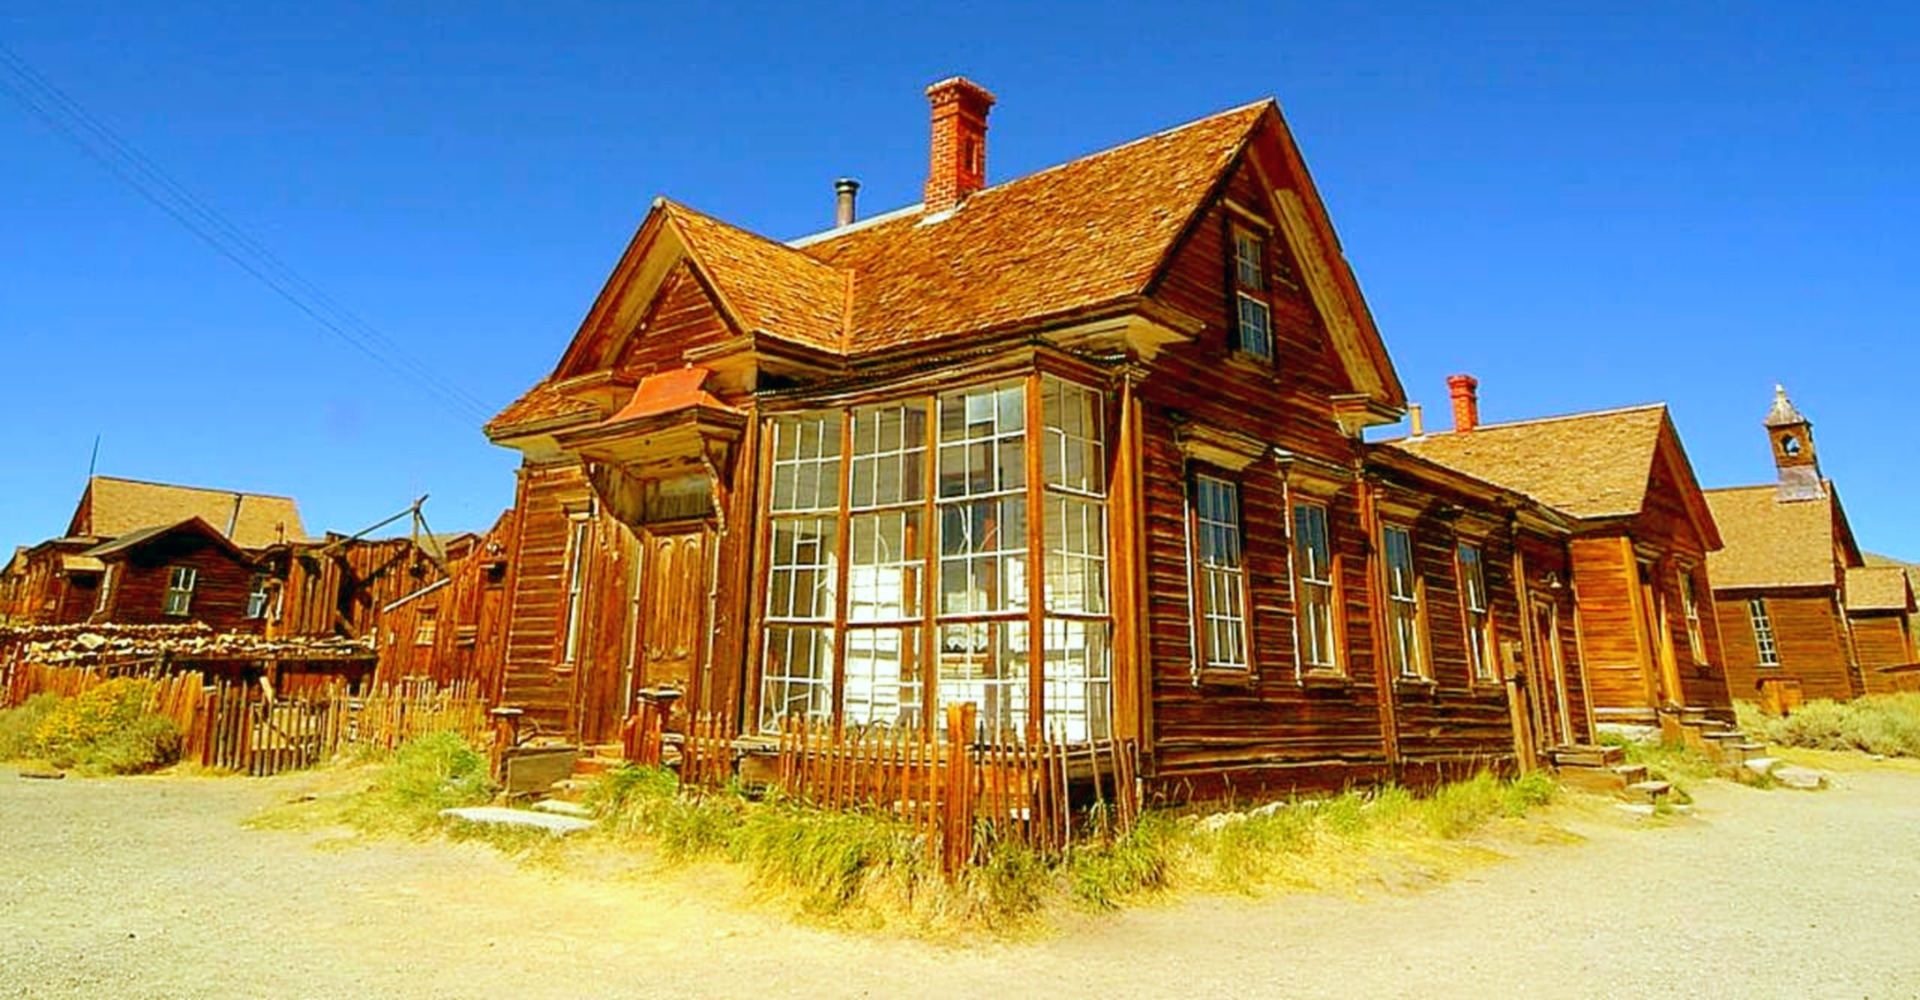
architecture, house, town, building, home, hut, village, facade, place of worship, old house, wooden, estate, rural area, historic site, residential area, the wooden building